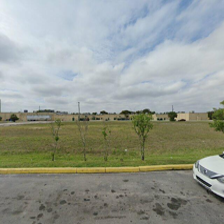
Label: streetView